Dexter (comics)

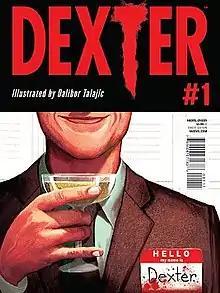
"Dexter" #1. Cover art by Michael Del Mundo

Dexter is a five-issue limited series comic book written by Jeff Lindsay, painted by Dalibor Talajic and published by Marvel Comics in 2013. It is based on Lindsay's popular Dexter novels.